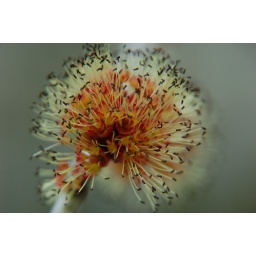
this tree has buds all over it, its a sign of spring, with all the warm weather this week